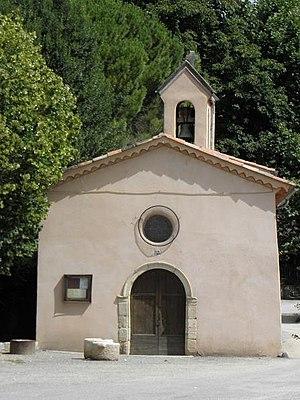
Église St-Roch de Montferrat (83)
Montferrat est une commune française située dans le département du Var en région Provence-Alpes-Côte d'Azur.